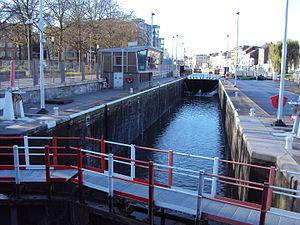
Canal Bruxelles-Charleroi, vers le Sud avec l'écluse de Molenbeek-Saint-Jean